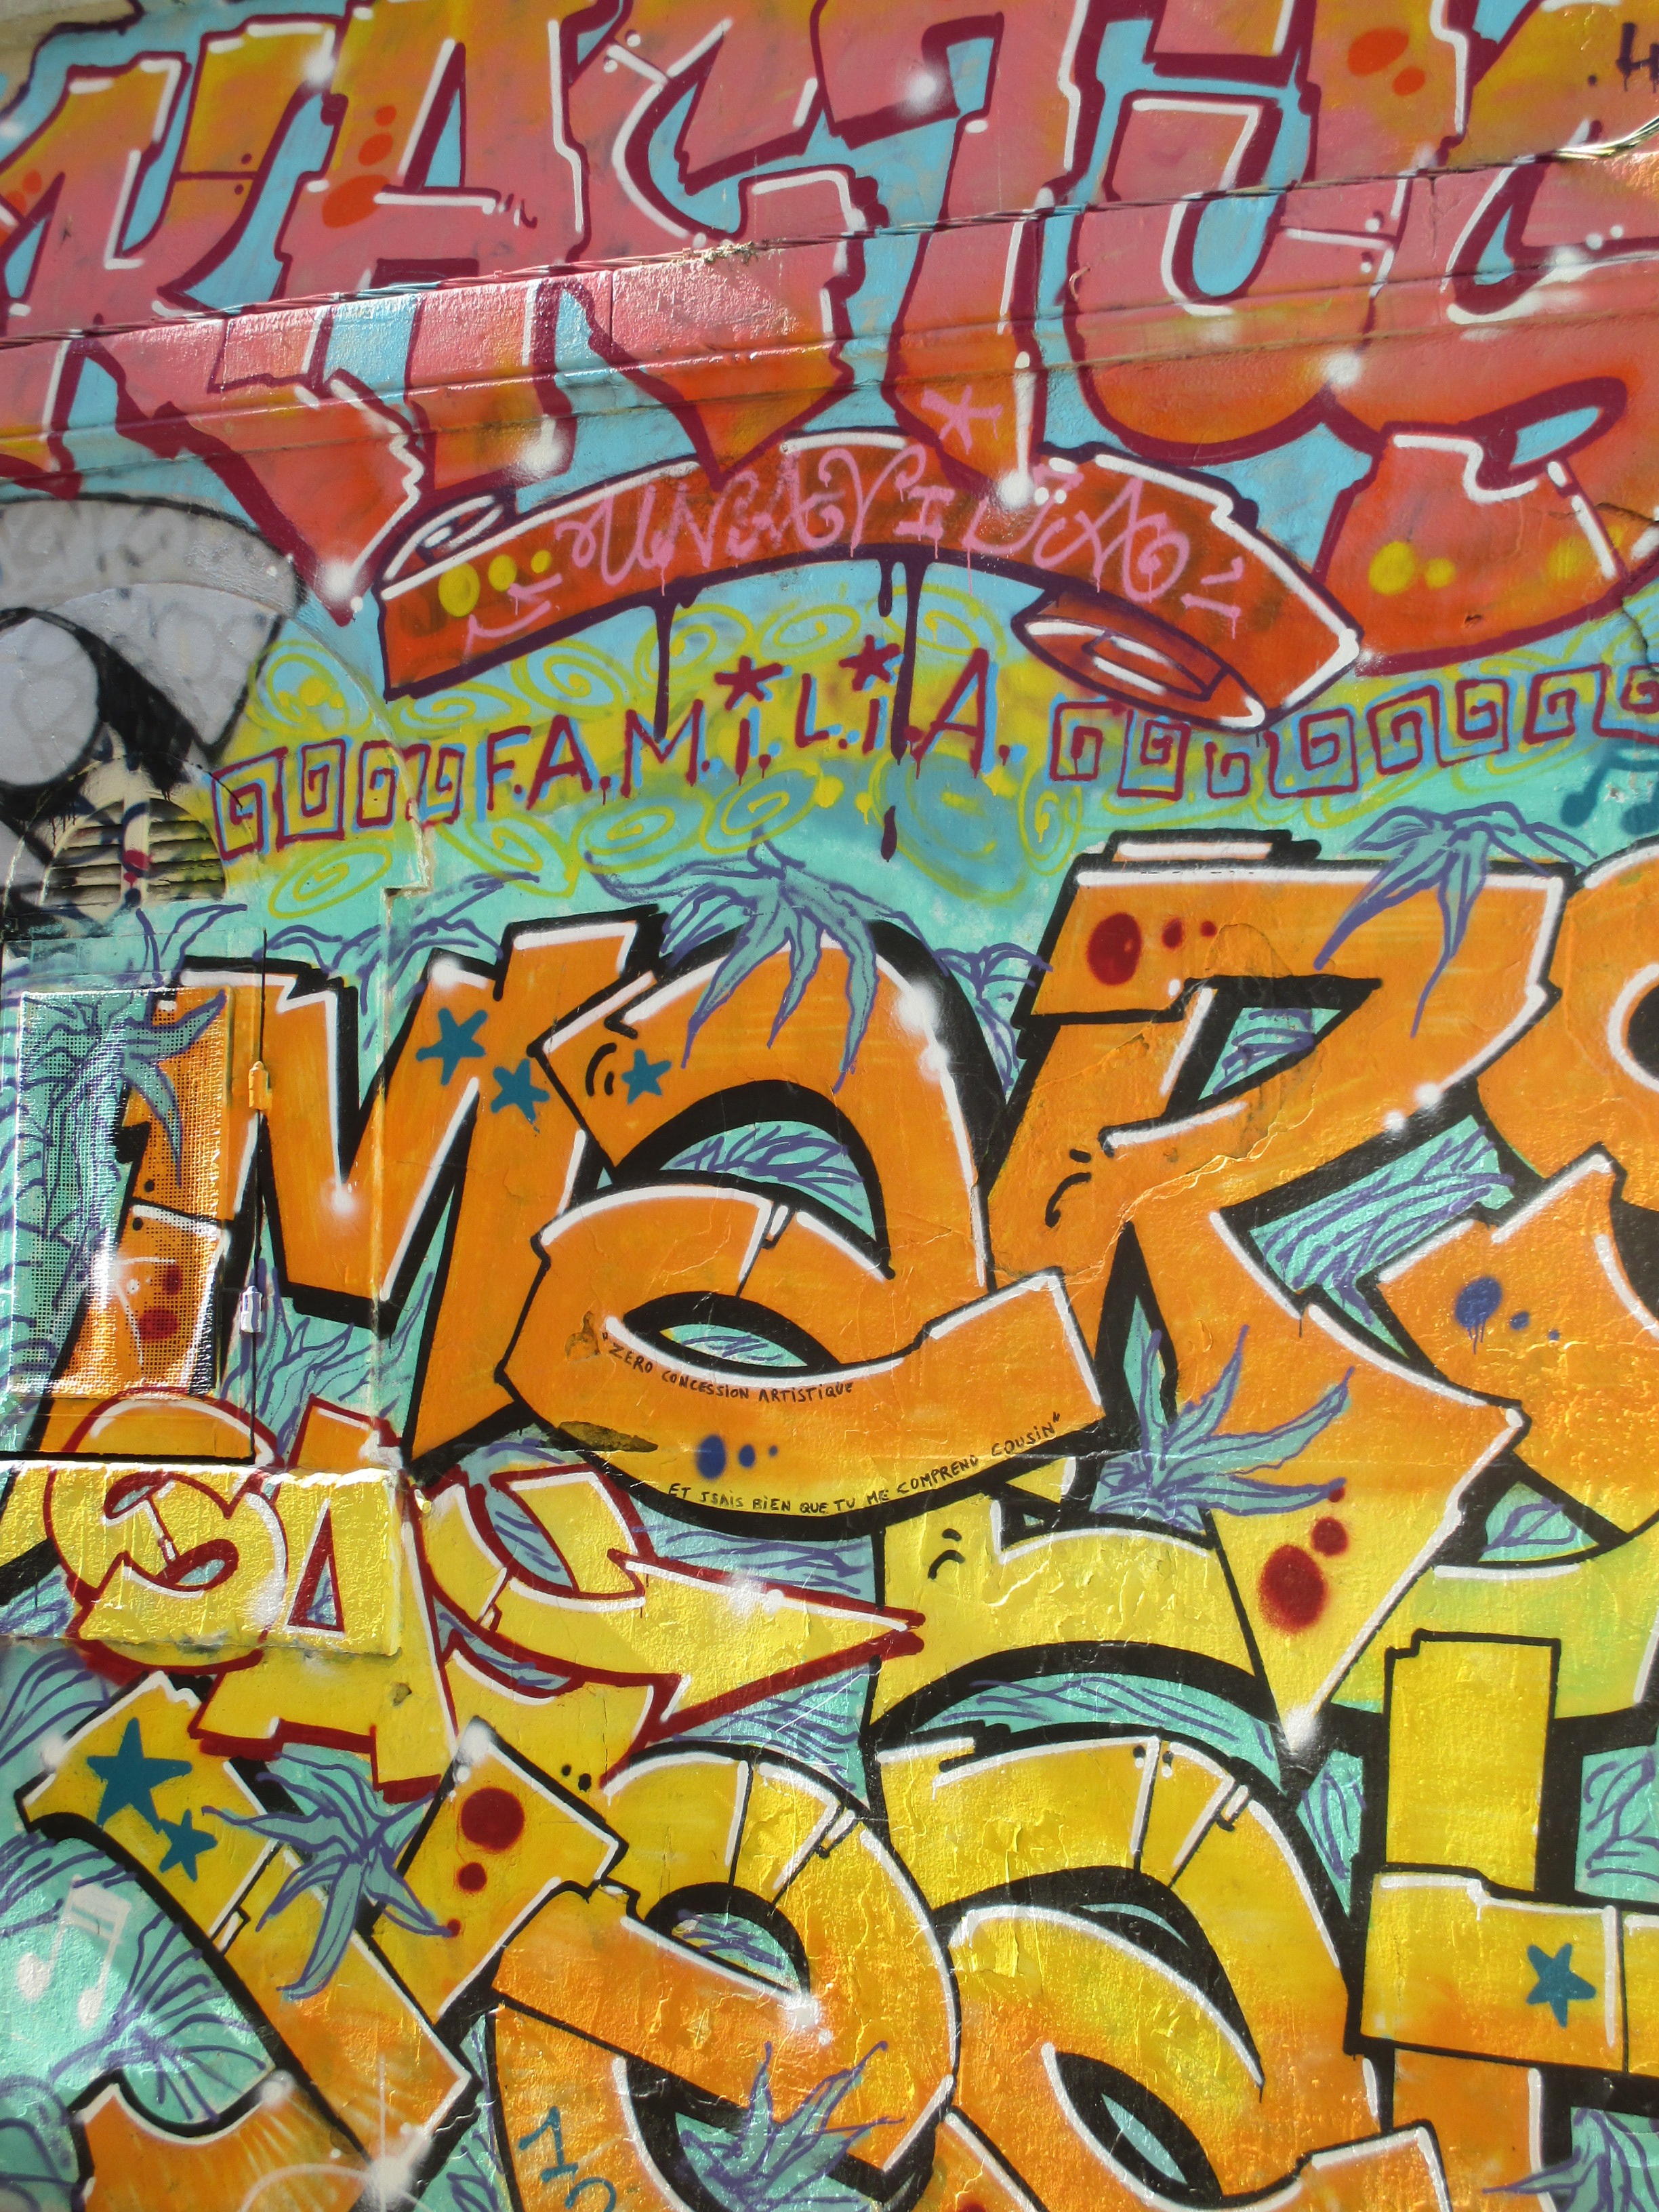
graffiti, street art, art, marseille, comic book